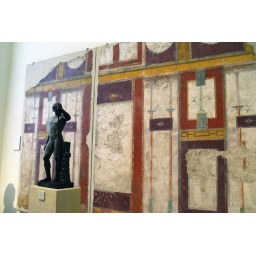
This wall represents how walls in the villas of the wealthy were decorated.